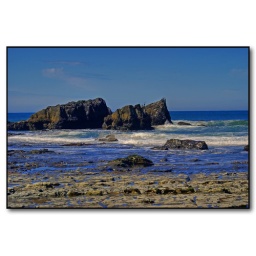
on a beach in Lincoln City Oregon. I played on these rocks when I was a kid